Levy Mwanawasa

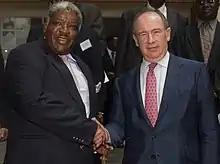
Levy Mwanawasa meeting with IMF Director Rodrigo Rato in 2006

Foreign investors liked Mwanawasa, owing partly to his anti-corruption drive. During his presidency, Zambia received foreign investment. The main driver of economic growth was minerals. Mwanawasa's policies helped to lower inflation and spread some benefits to the poor. Tourists and white farmers diverted from Zimbabwe and helped Zambian economy. Mwanawasa turned the Zambian town of Livingstone, near Victoria Falls, into a tourist hub. Zambia received a relatively large amount of aid and debt relief because of liberalisation and Mwanawasa's "stolid efforts". Overall, economic growth increased to about 6% per year.